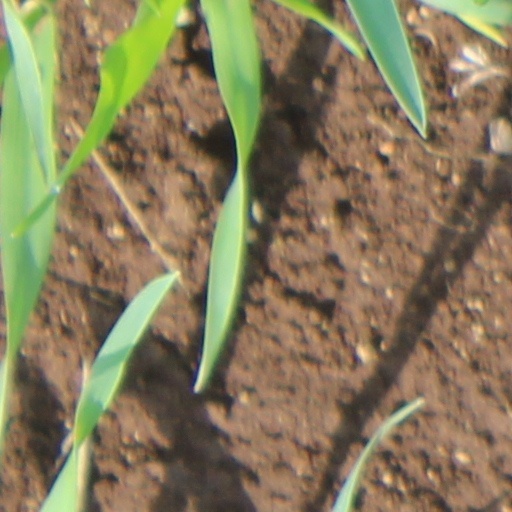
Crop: wheat